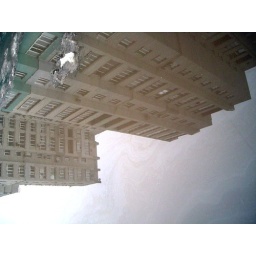
Snow and water and sky above all under our feet.